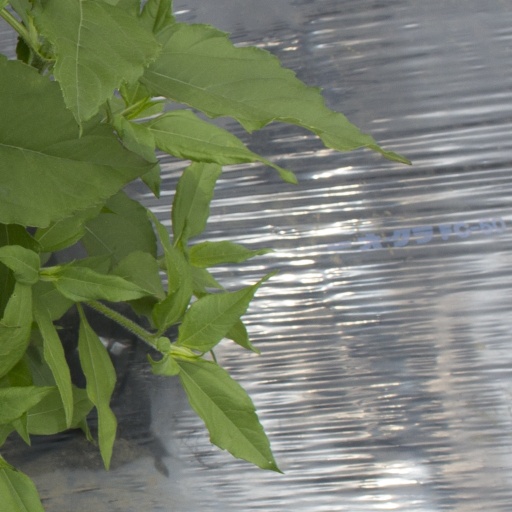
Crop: Jerusalem artichoke